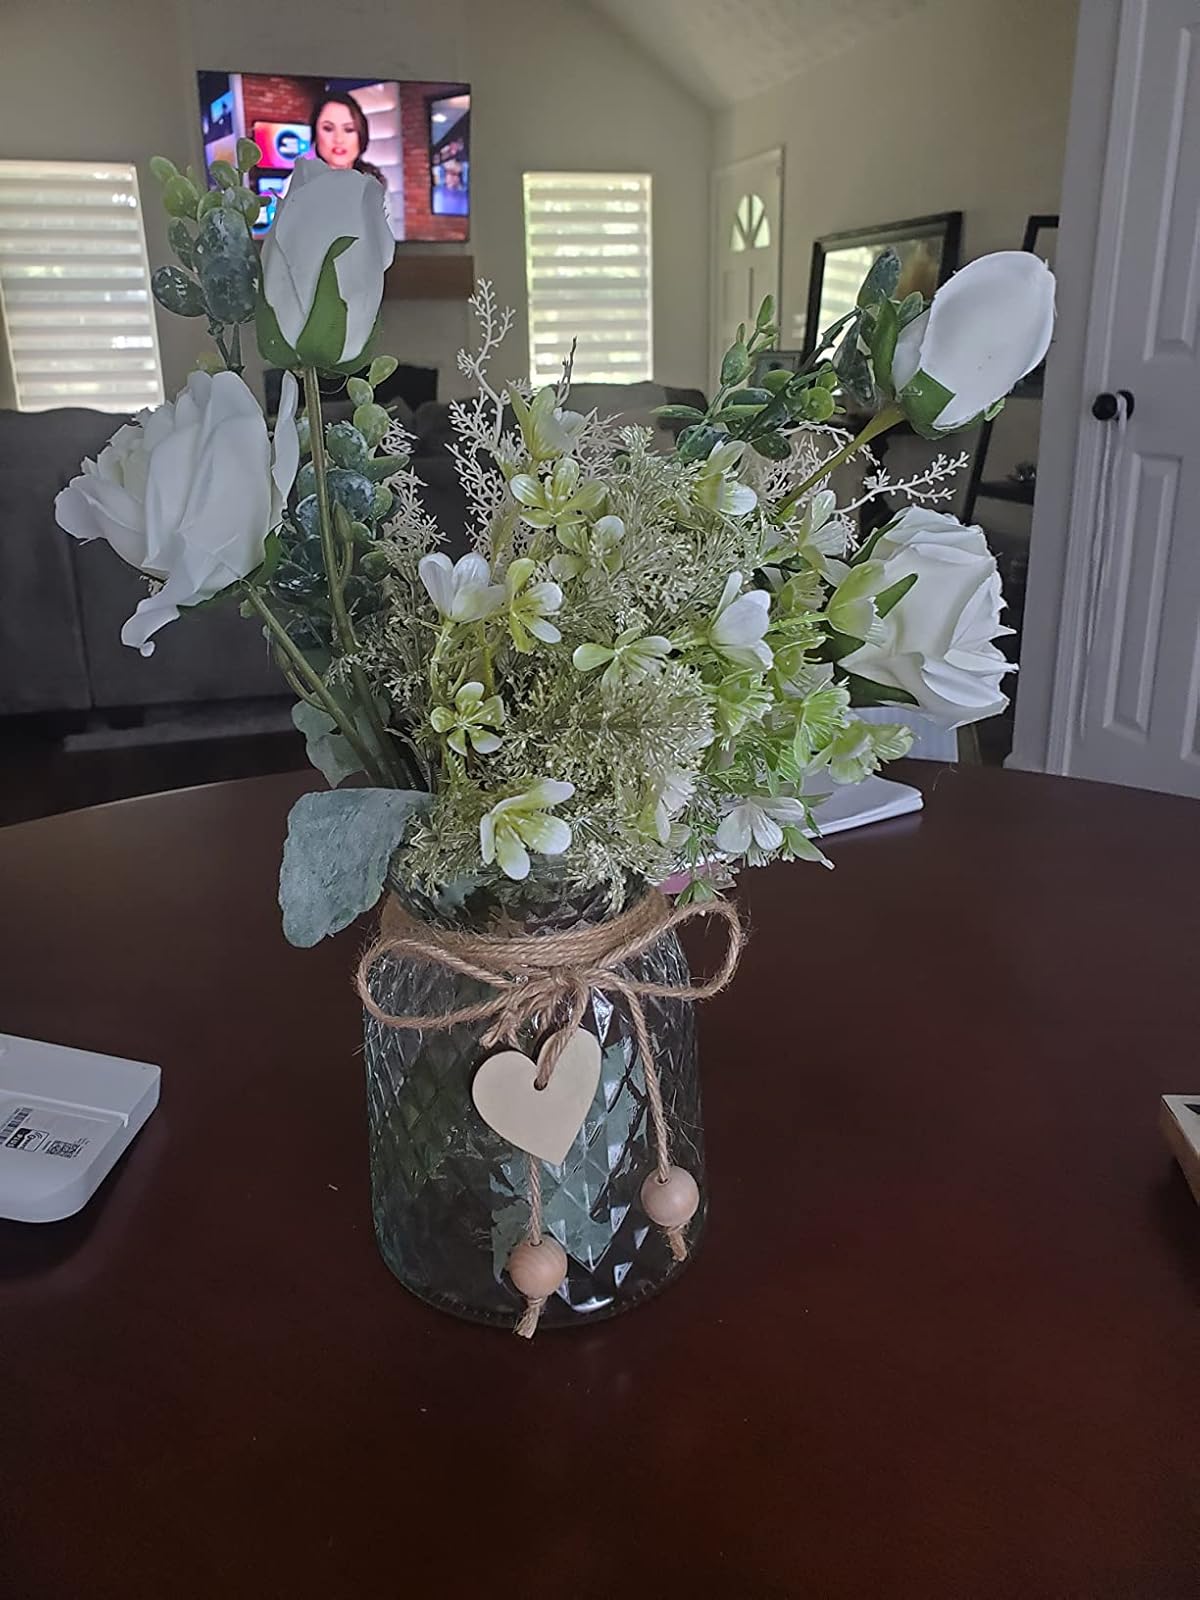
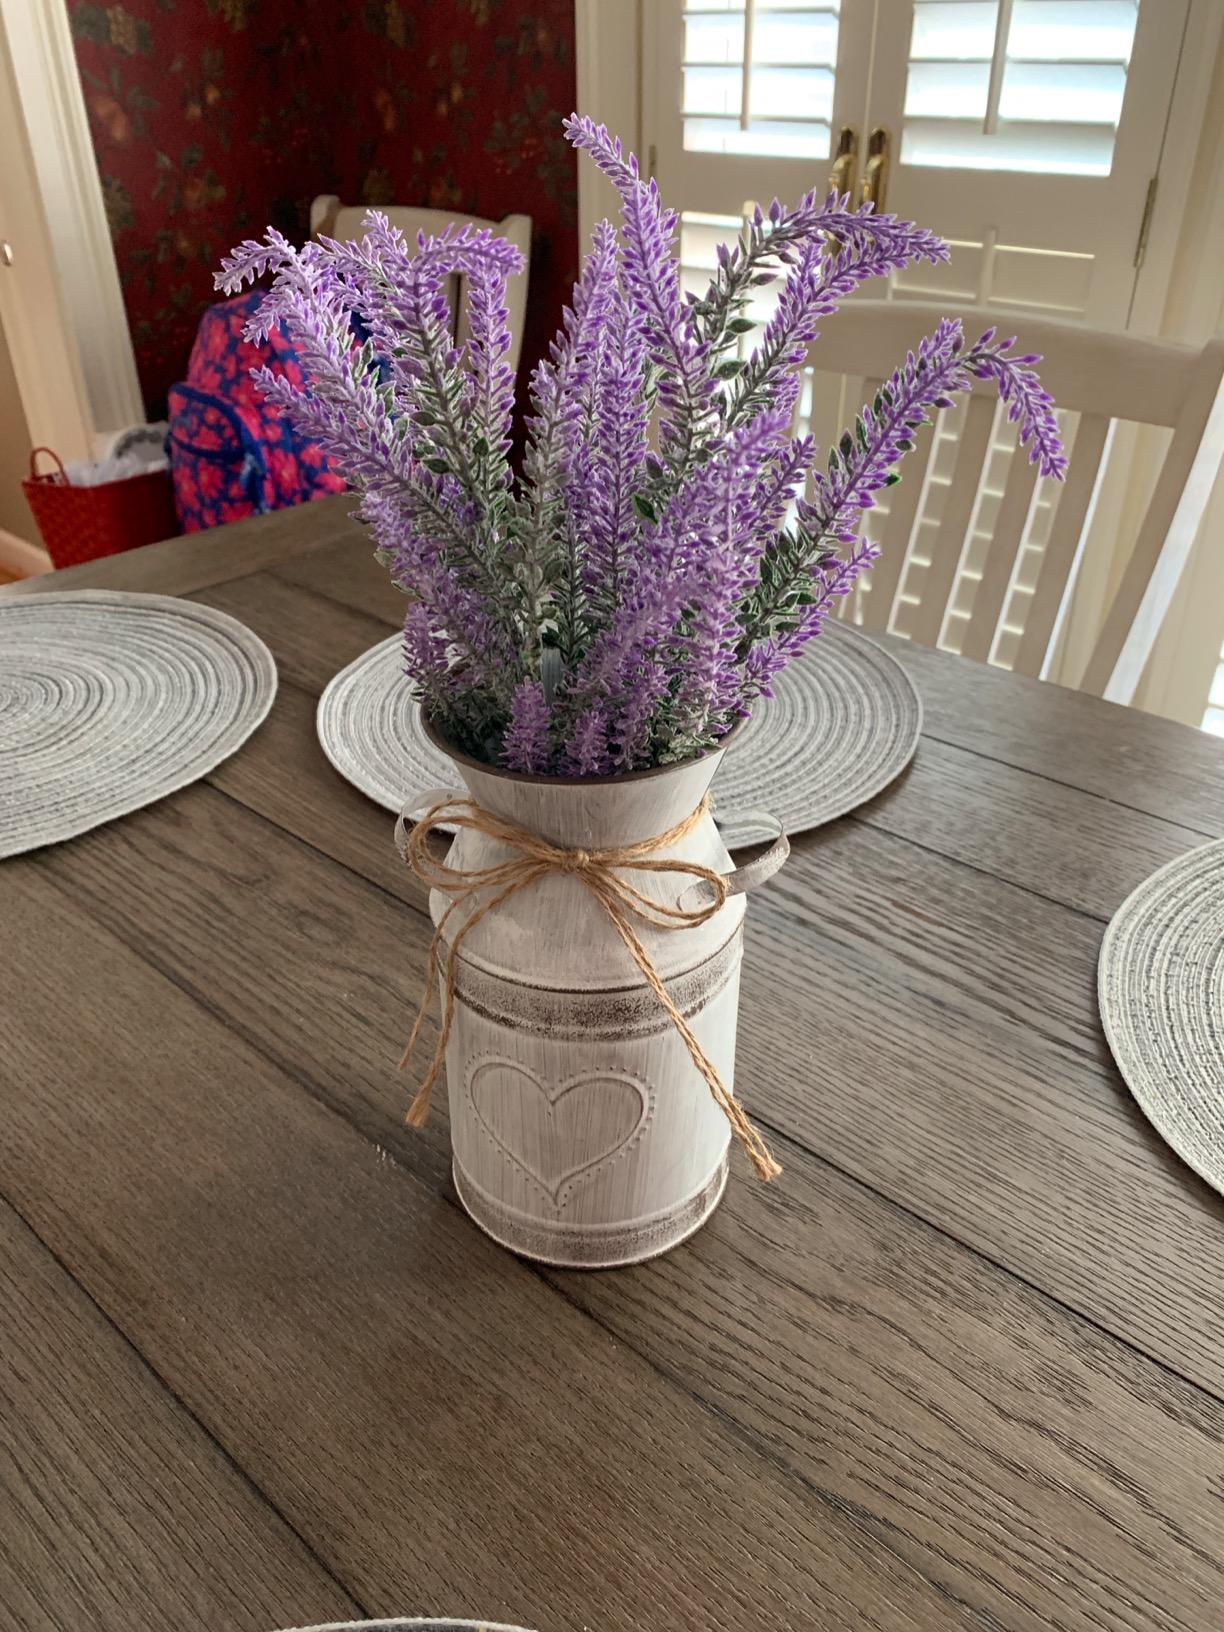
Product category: vase
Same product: no